Staszów

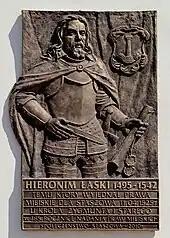
Memorial plaque to Hieronim Łaski

First mention of the town comes from 1241, when, during first Mongol invasion of Poland, the village of Staszów was burned, together with its wooden parish church. In 1345, new stone church of St. Bartholomew was built, and in the 1440s, the village of Staszów was mentioned in Jan Długosz’s "Liber Beneficiorum Dioecesis Cracoviensis". In the early 16th century, Staszów had a market square with a town hall, surrounded by tenement houses. The first Jews settled in Staszów around the time it was awarded city status, in 1526, and a shortly after an organized Jewish community was established there. In 1580 it emerged as one of centers of Protestant Reformation in Lesser Poland, with Polish Brethren active here. The town belonged to several noble families, including the Opaliński and the Tęczyński. In 1610 The Jewish inhabitants were accused of a blood libel of ritual murder. A trial took place, after which they were expelled from the city. Even after the deportation, several Jews remained, who also suffered from blood libels.